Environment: real
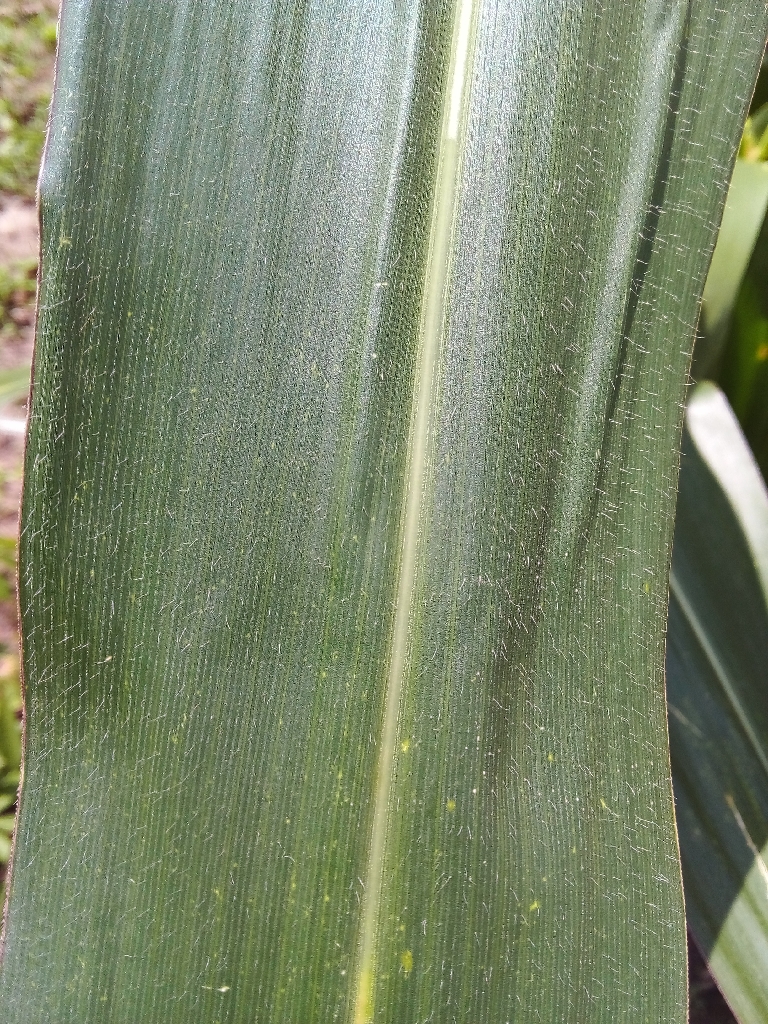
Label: healthy